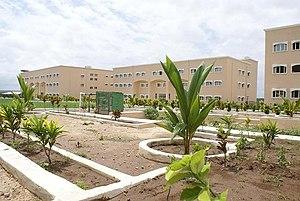
Mogadiscio, en somali : Muqdisho, en arabe : مقديشو [Maqadīshū], est la plus grande ville et la capitale de la Somalie, sur l'océan Indien. En 2015, la ville a une population de 2 120 000 habitants.